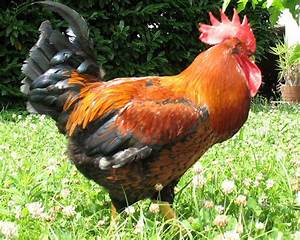
Label: chicken